1948 in New Zealand

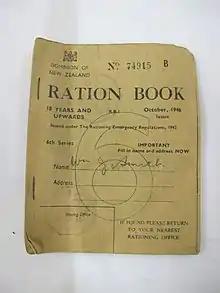
New Zealand ration book

See 1948 in art, 1948 in literature